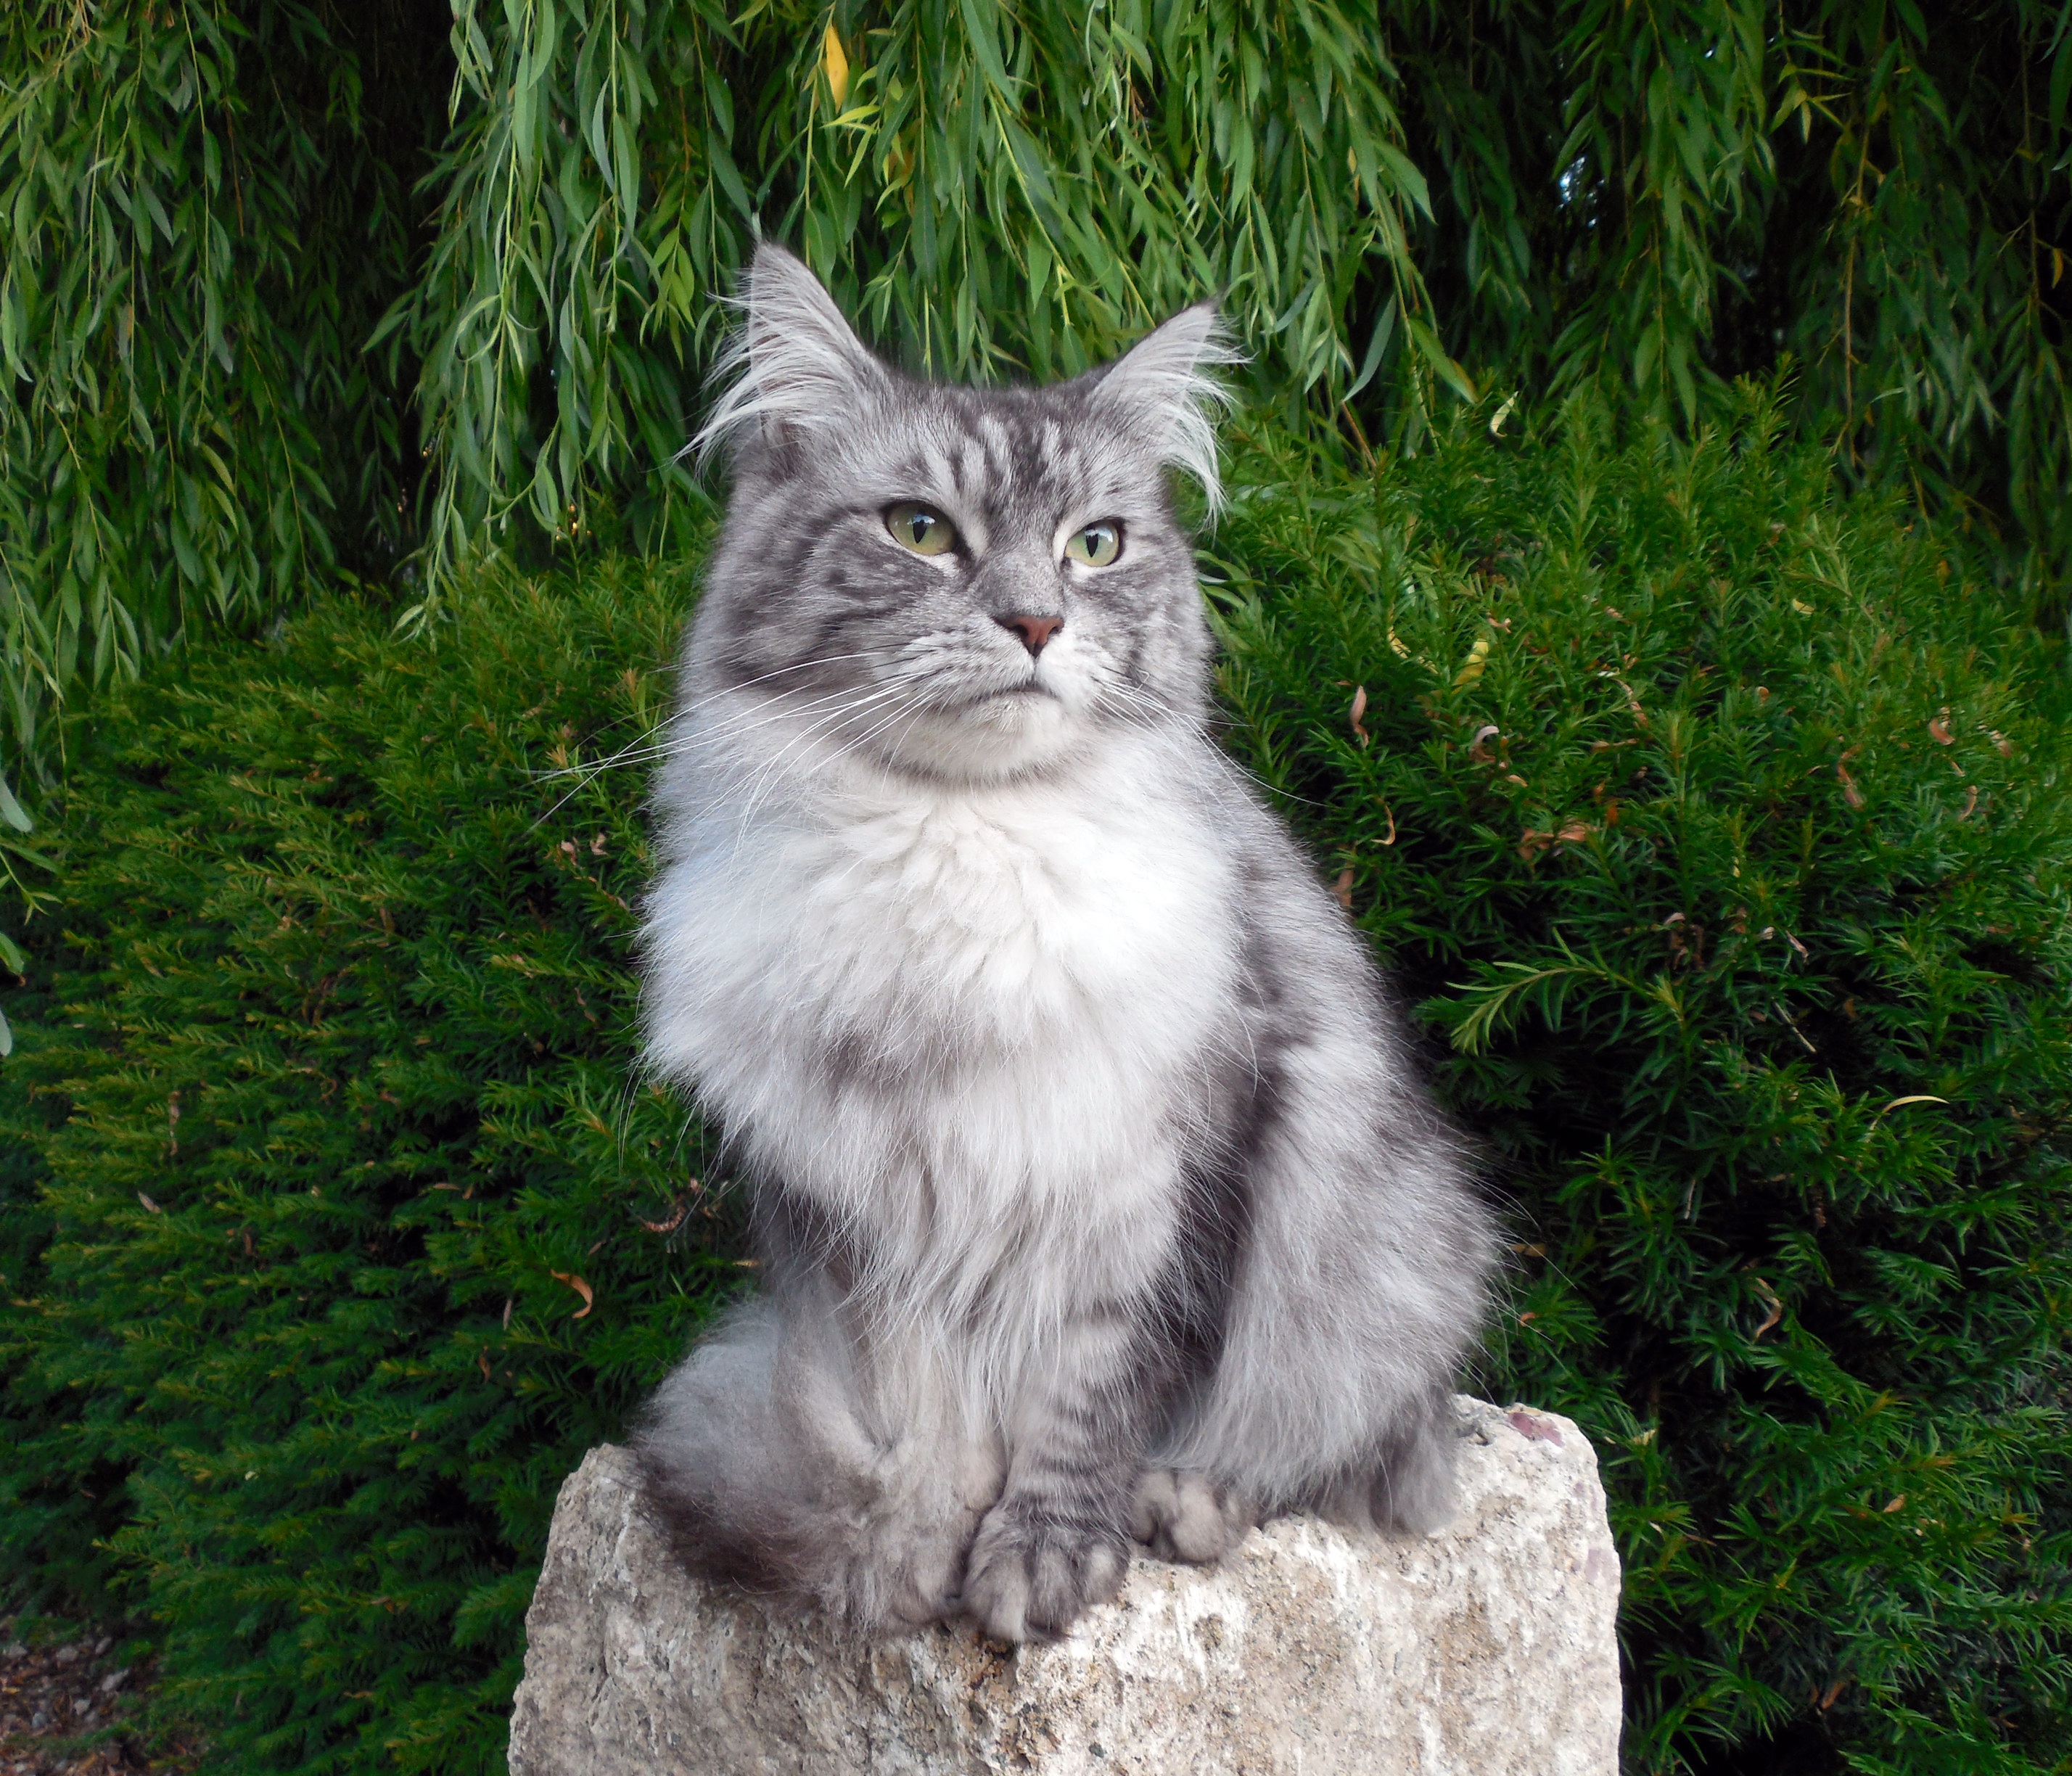
grass, sweet, cute, pet, fur, kitten, cat, mammal, fauna, whiskers, adidas, vertebrate, mieze, siberian, domestic cat, friendly, dear, cat's eyes, norwegian forest cat, cat fur, small to medium sized cats, cat like mammal, carnivoran, nebelung, domestic short haired cat, domestic long haired cat, british semi longhair